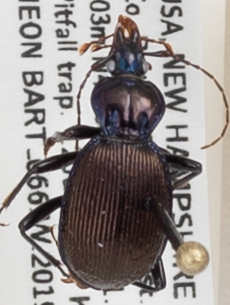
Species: Sphaeroderus canadensis canadensis
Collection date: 2019-06-12
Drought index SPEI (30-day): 0.534
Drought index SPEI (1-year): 1.28
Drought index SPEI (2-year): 1.01